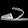
Label: Sandal